Villa Louis

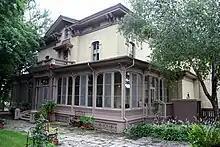
The west side of the mansion

Although the Dousman family had left the Villa Louis estate by 1913, they continued to own the property. Over the following decades, they rented the mansion for use as a boarding school, among other things. In the 1930s, two of Louis Dousman's children, Violet and Virginia, began to restore the estate to its 19th-century appearance. They then transferred the property to the city of Prairie du Chien, so that the mansion could be operated as a historic house museum. In 1952, the site was acquired by the Wisconsin Historical Society, and became the organization's first historic site.